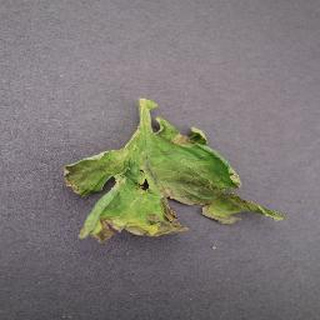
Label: tomato_late_blight